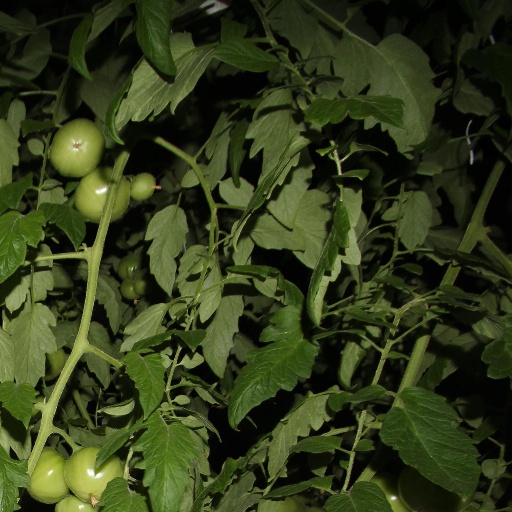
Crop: tomato